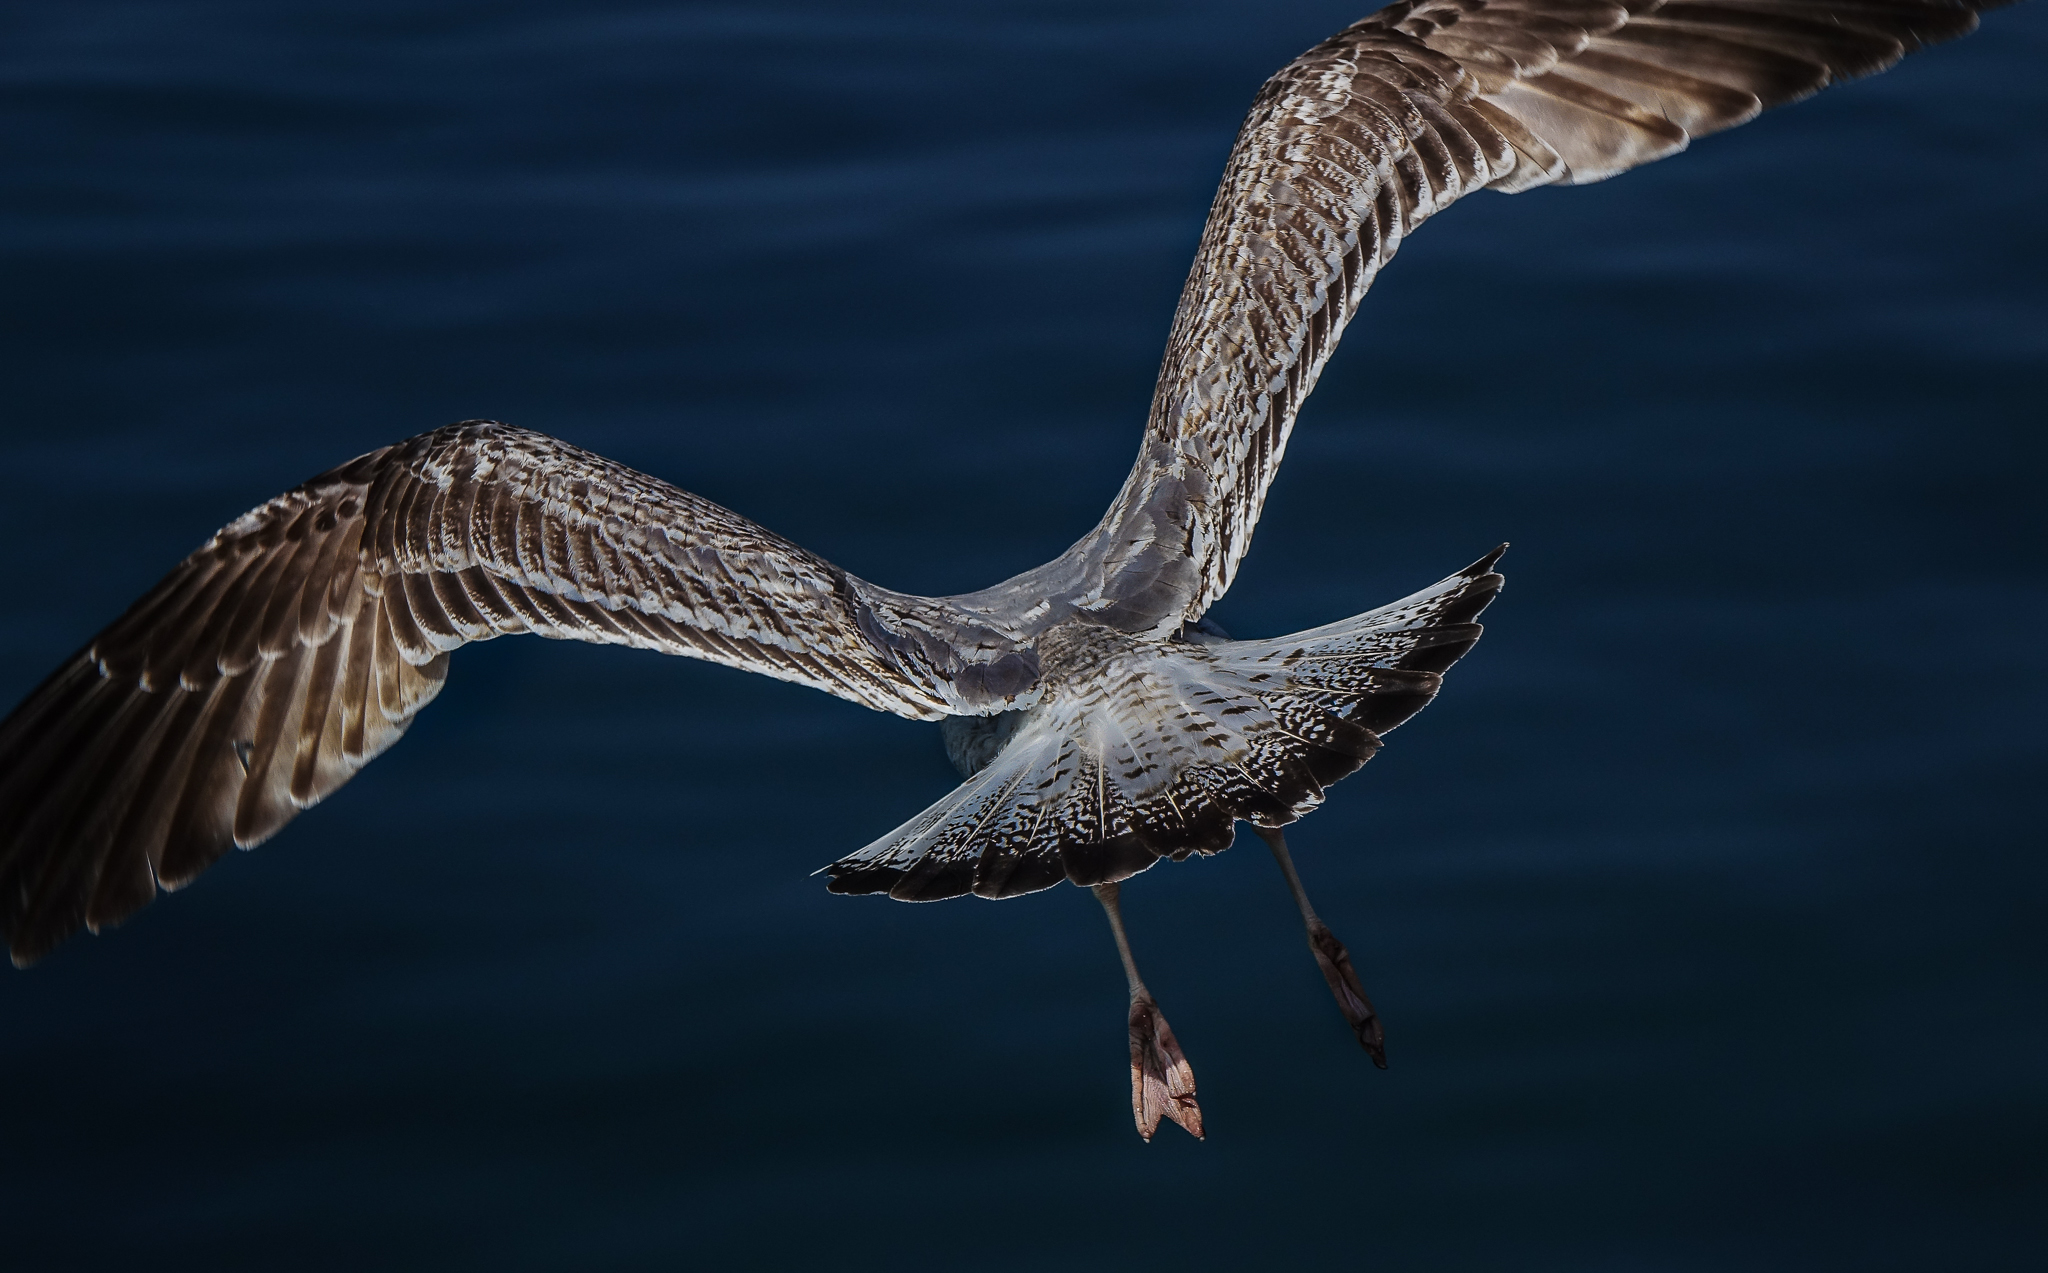
nature, bird, wing, seabird, gull, beak, macro, fauna, animals, vertebrate, naturaleza, water bird, shorebird, sandpiper, ggl1, gaby1, xovesphoto, animales, sonyrx10, rx10, gphoto, xelodegalicia, gabrielcoru a, charadriiformes